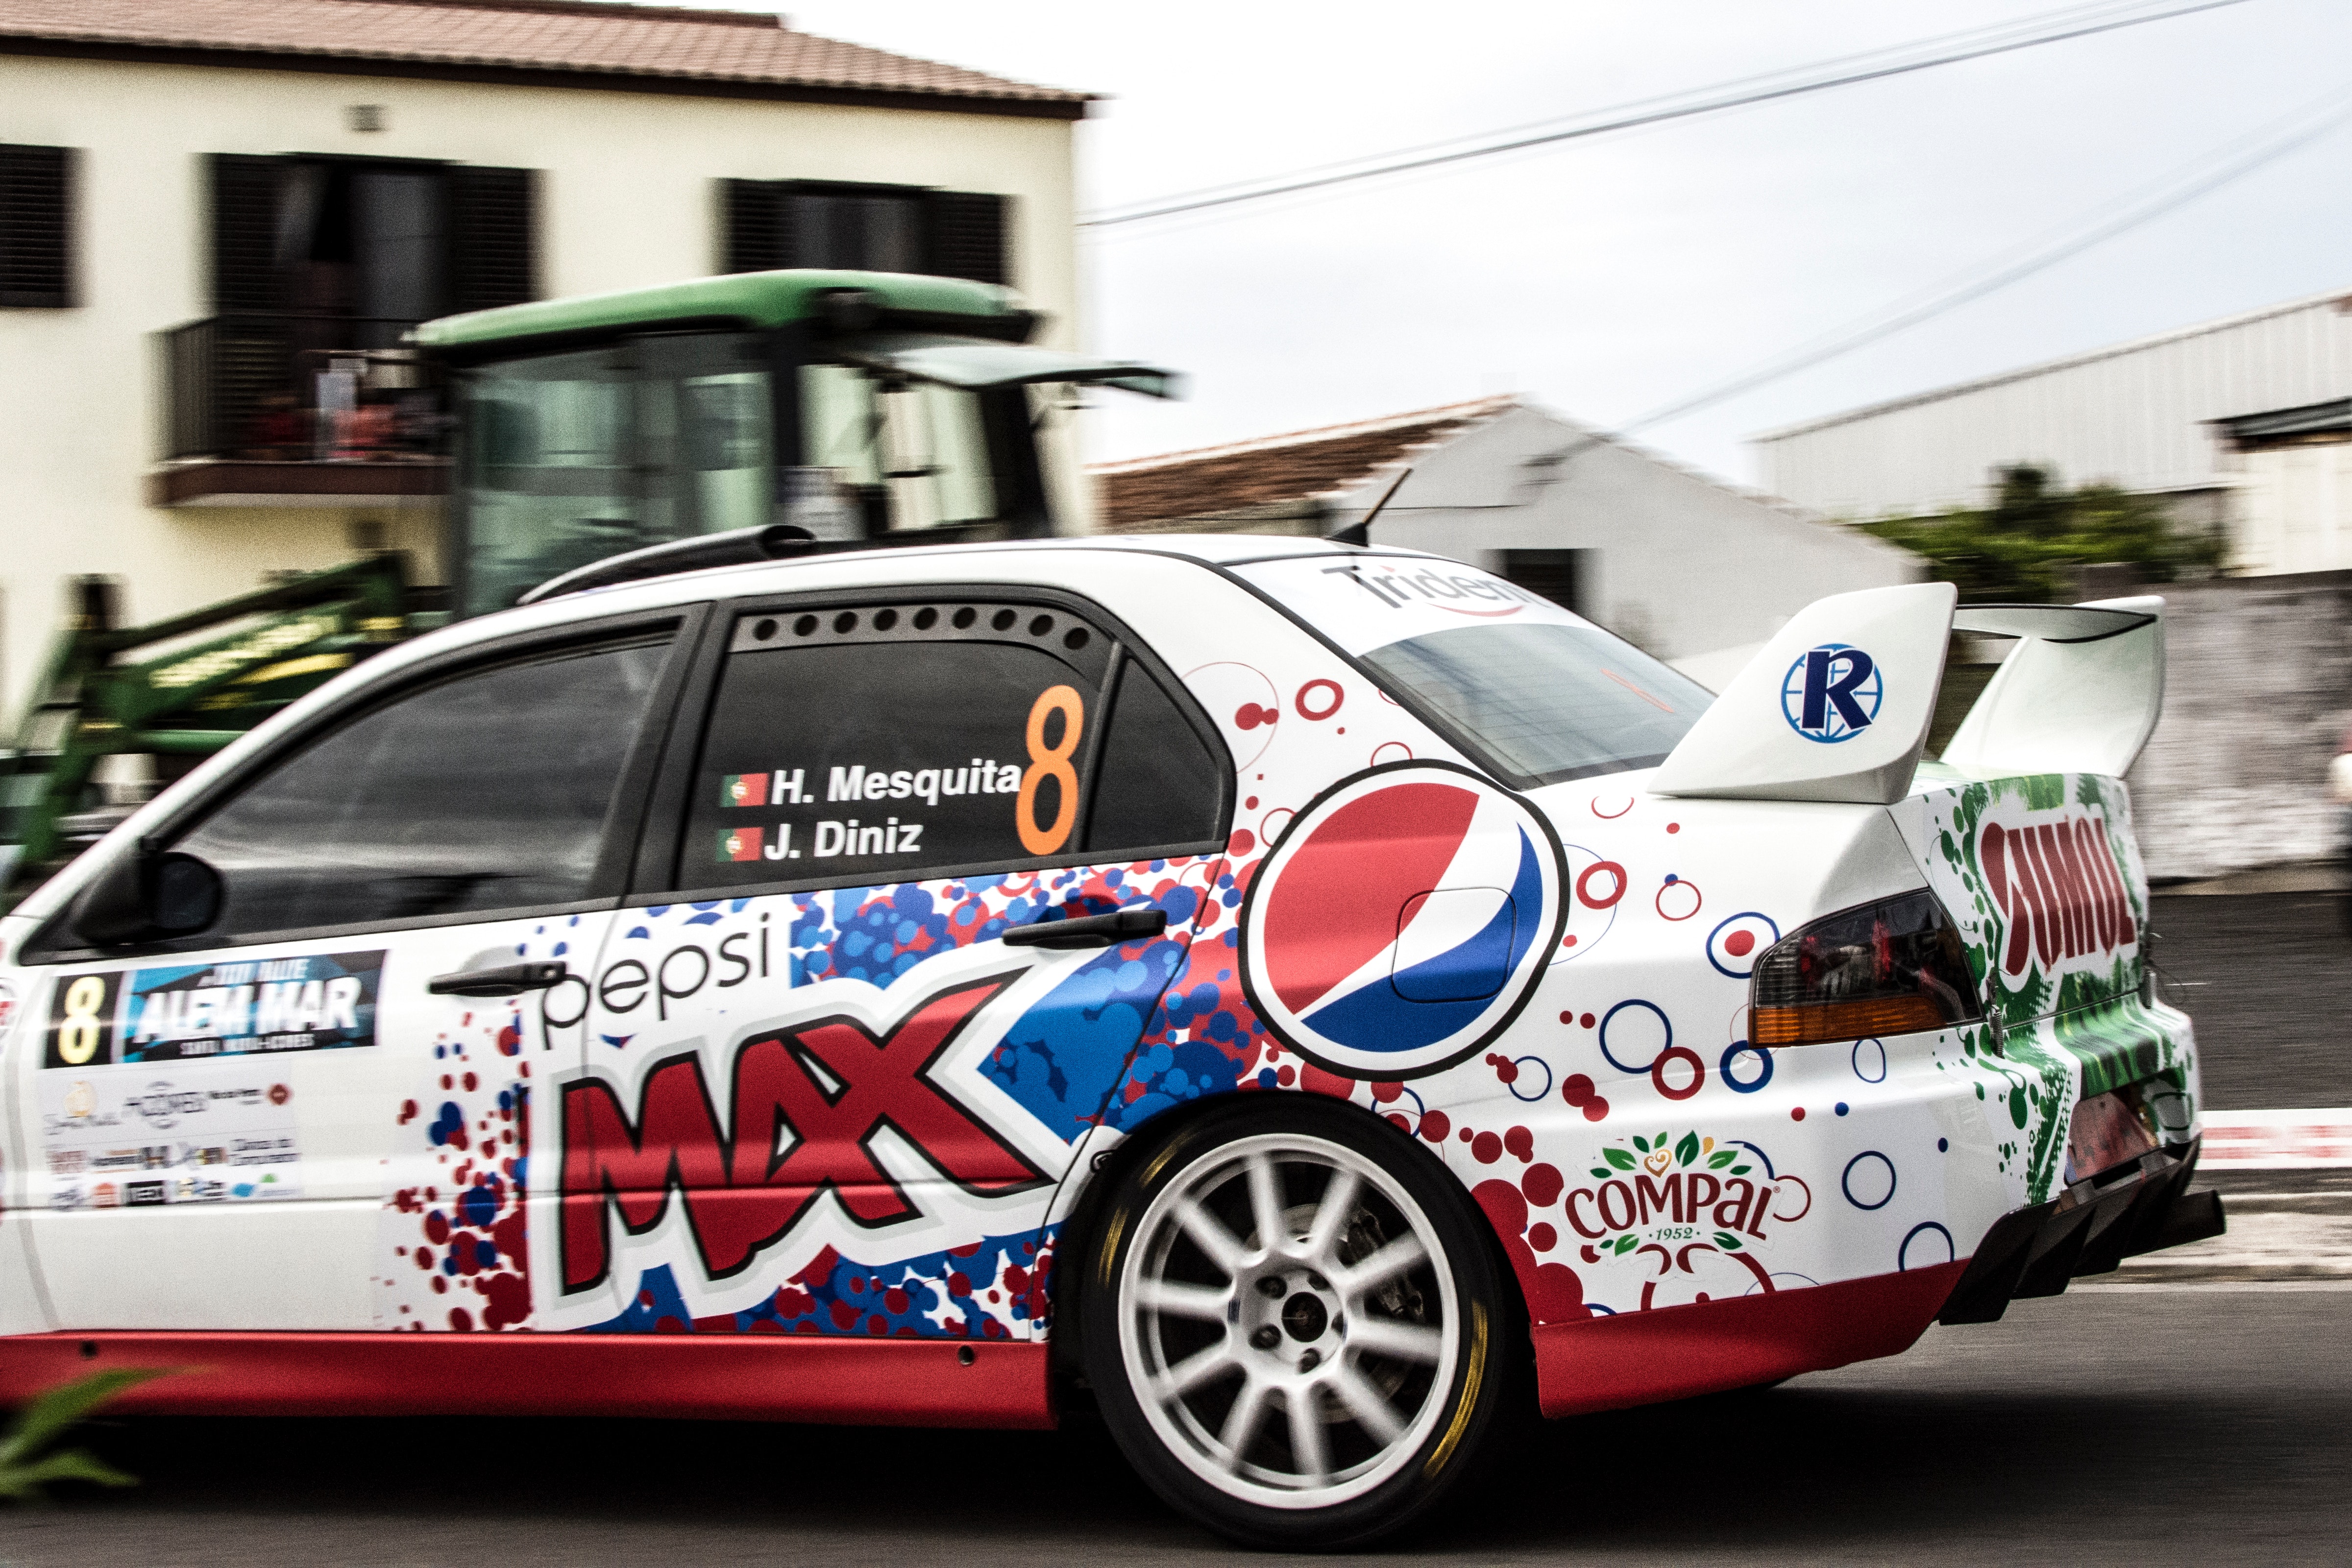
land vehicle, vehicle, car, touring car racing, sports car, world rally championship, world rally car, motorsport, automotive design, mitsubishi, endurance racing motorsport, race car, racing, auto racing, rallying, mitsubishi lancer evolution, full size car, automotive exterior, personal luxury car, time attack, compact car, sports car racing, rallycross, Group A, sports sedan, sedan, sports, mitsubishi lancer, coupe, mid size car, touring car, family car, rim, graphics, custom car, group b